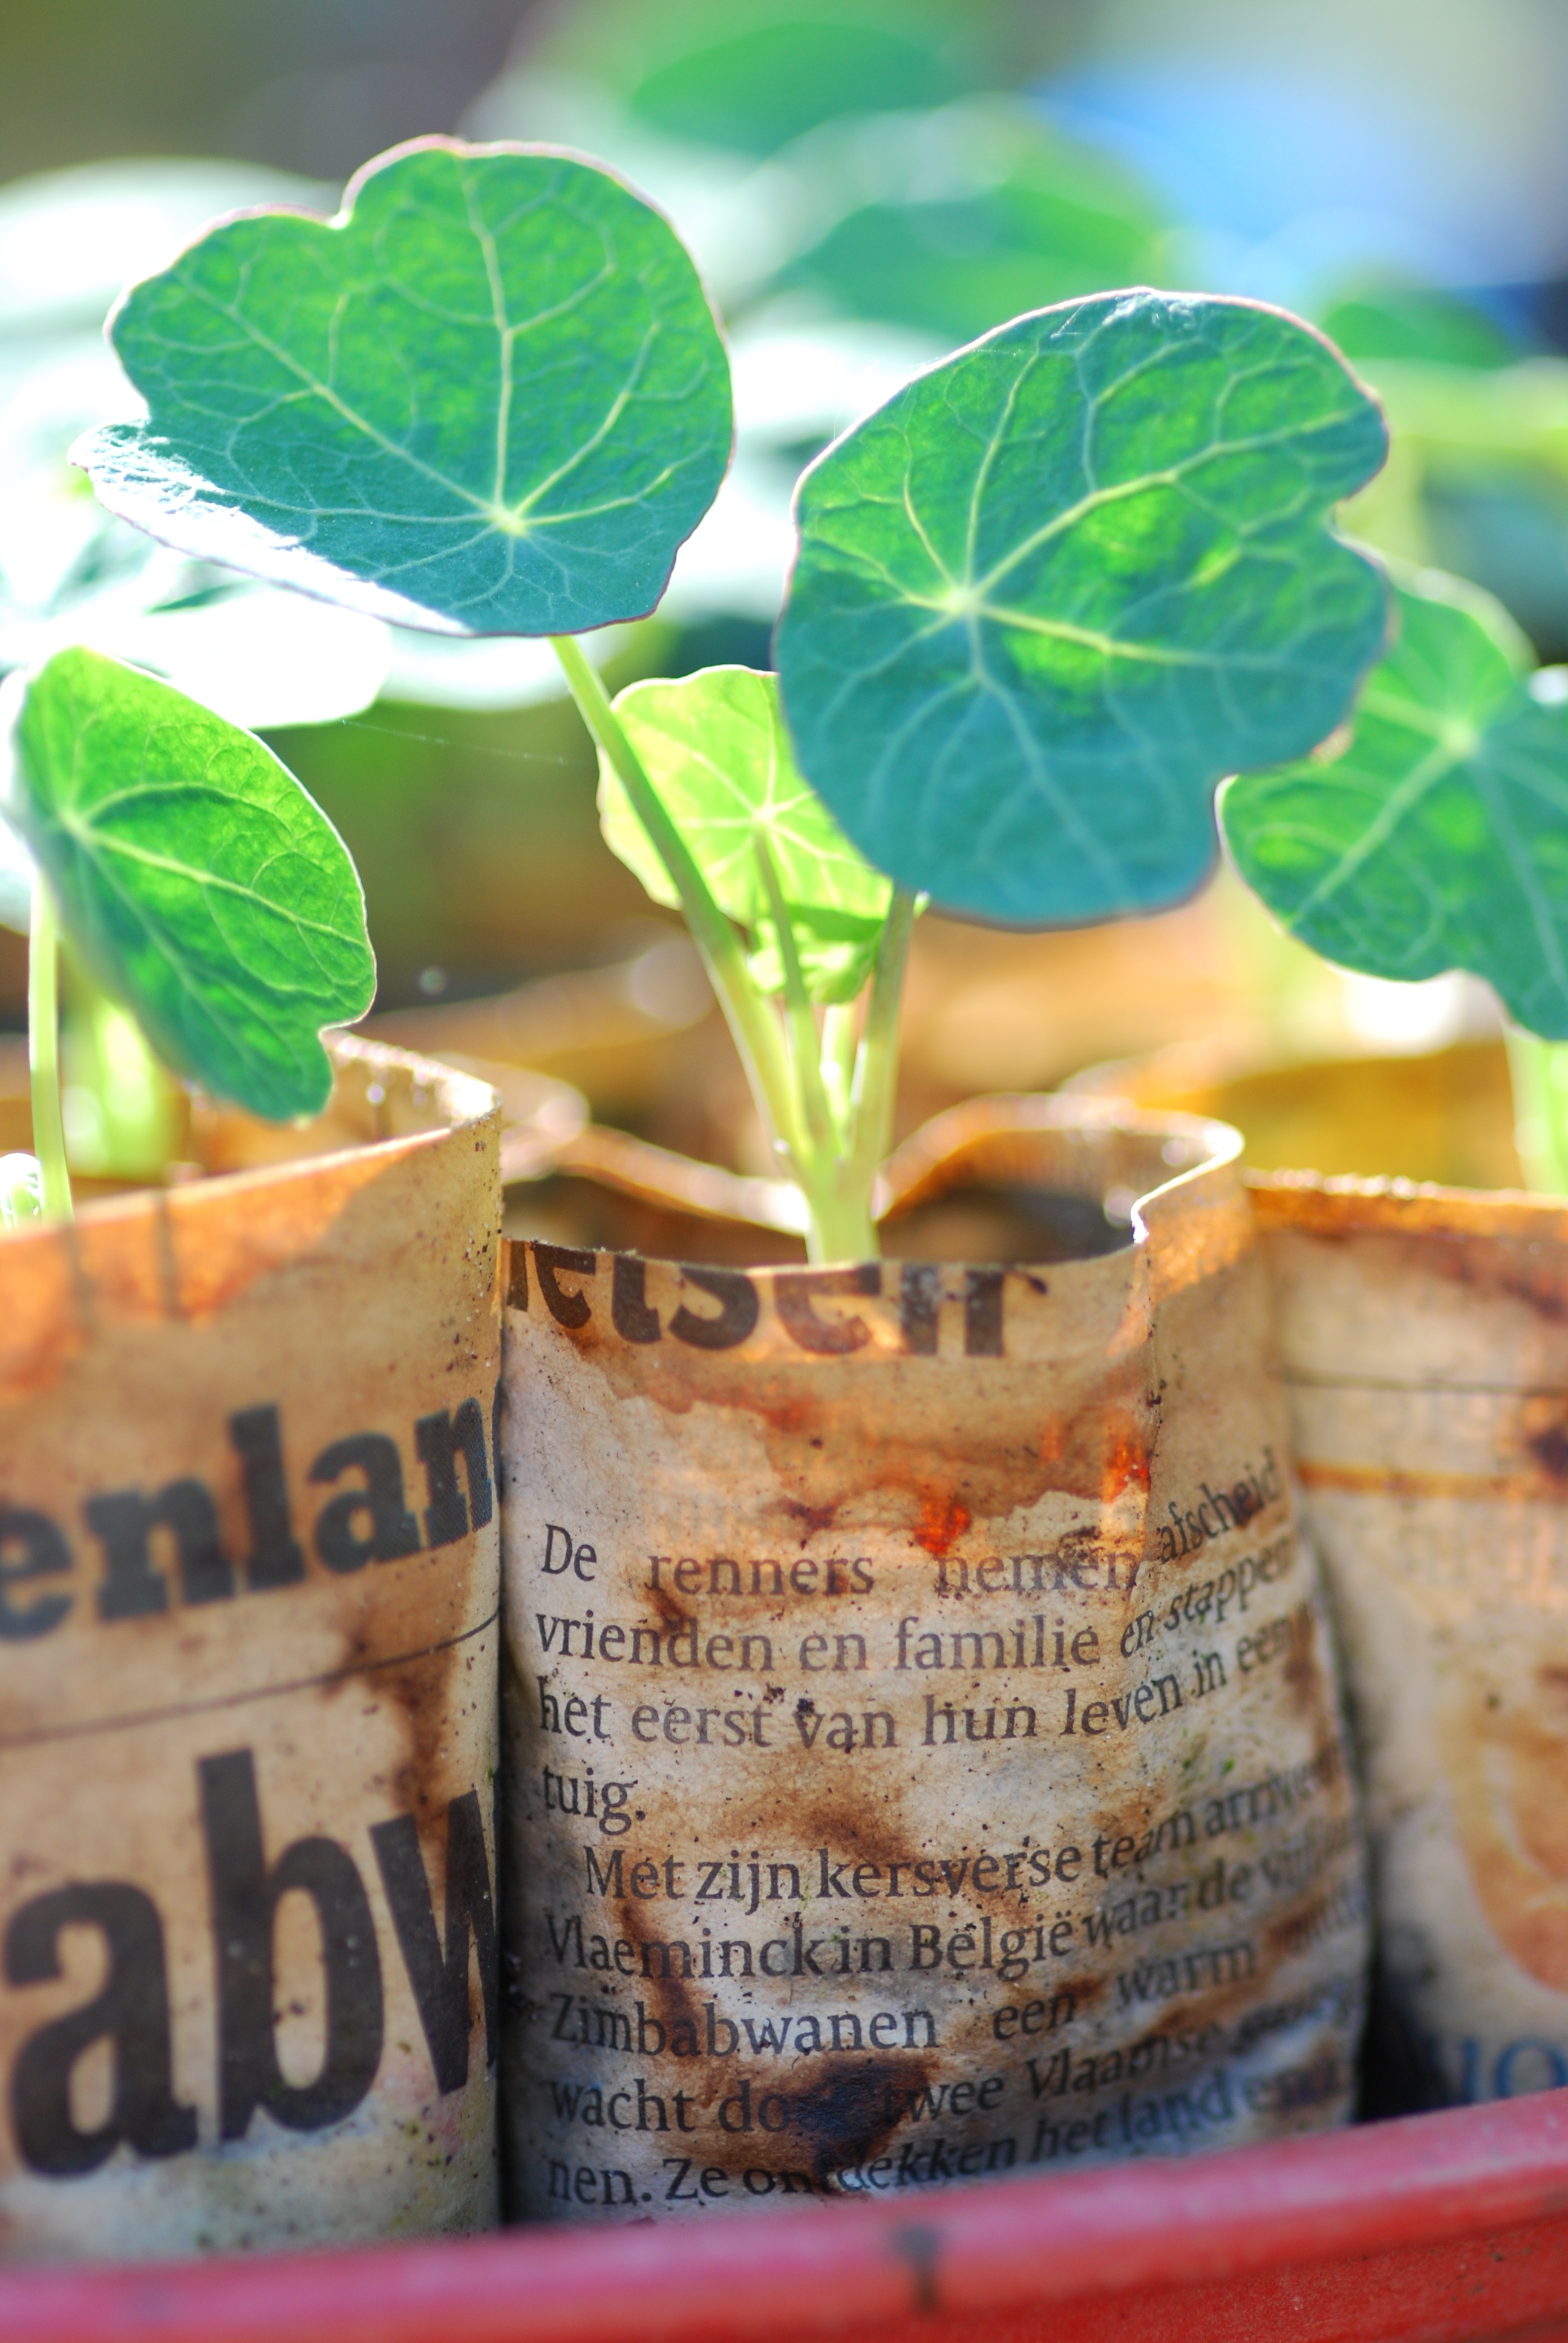
plant, leaf, flower, food, herb, produce, vegetable, seedling, growing, nasturtium, flowering plant, sowing